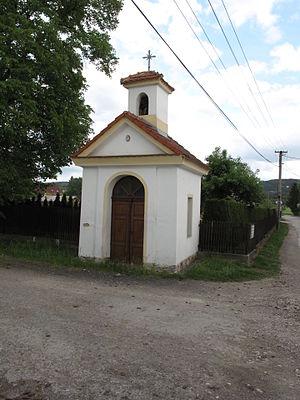
Vižina est une commune du district de Beroun, dans la région de Bohême-Centrale, en République tchèque. Sa population s'élevait à 271 habitants en 2020.